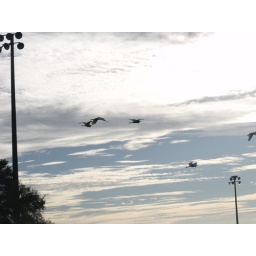
egrets flying against the bright clouds